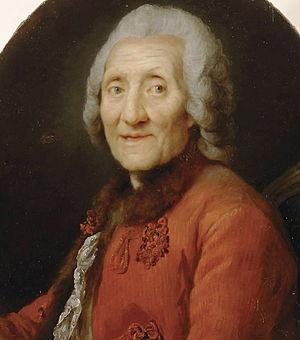
Joseph-Charles Roettiers (1692-1779), sculpteur, graveur en médailles et orfèvre
Anne Vallayer-Coster, née le 21 décembre 1744 à Paris où elle est morte le 28 février 1818, est une artiste peintre française du mouvement rococo.
Joseph Charles Roëttiers, né à Paris en 1691 et mort dans la même vile en 1779, est un médailleur français.